Deeks v Wells

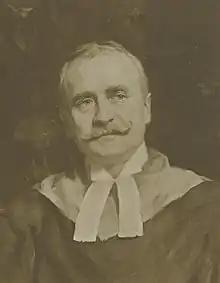
Justice Riddell, who ruled against Deeks on appeal

The longest of the opinions was given by Justice Riddell, who focussed on the comparative evidence given by Professor Irwin. Justice Riddell agreed with the trial judge that Irwin's analysis was not at all compelling. He held that in writing history, authors inevitably rely on similar sources and may make similar errors, but that is not itself proof of a copyright violation. He also rejected the argument that it would have been physically impossible for Wells to have written "The Outline" in the time he had available to him.